Tai Wai

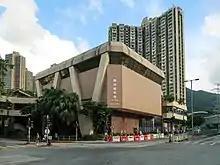
Hin Keng Sports Centre, at the corner of Che Kung Miu Road and Hin Keng Street.

There are three indoor public sport centres in Tai Wai: Che Kung Temple Sports Centre (opened in 2020), Hin Keng Sports Centre (opened in 1988) and Mei Lam Sports Centre (opened in 1986). They are located in or next to major estates, namely Chun Shek Estate, Hin Keng Estate and Mei Lam Estate. They offer a wide range of facilities including a fitness centre with weight training and cardiovascular equipment, squash courts as well as badminton courts. These sport centres are owned and operated by the Leisure and Cultural Services Department; however, the facilities are charged prior to booking with several exceptions.